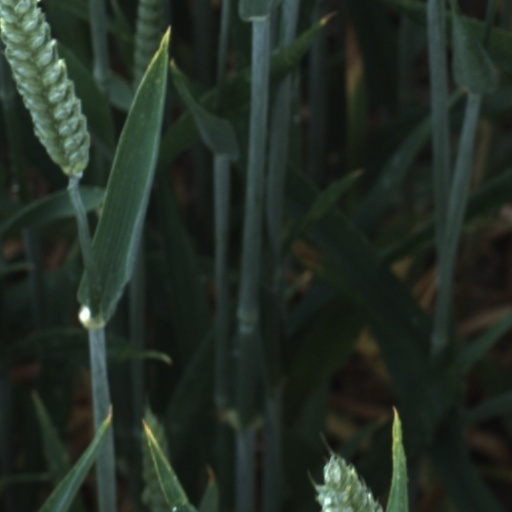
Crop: wheat